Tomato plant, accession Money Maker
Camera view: bottom (45 deg); turntable rotation: 0 degrees
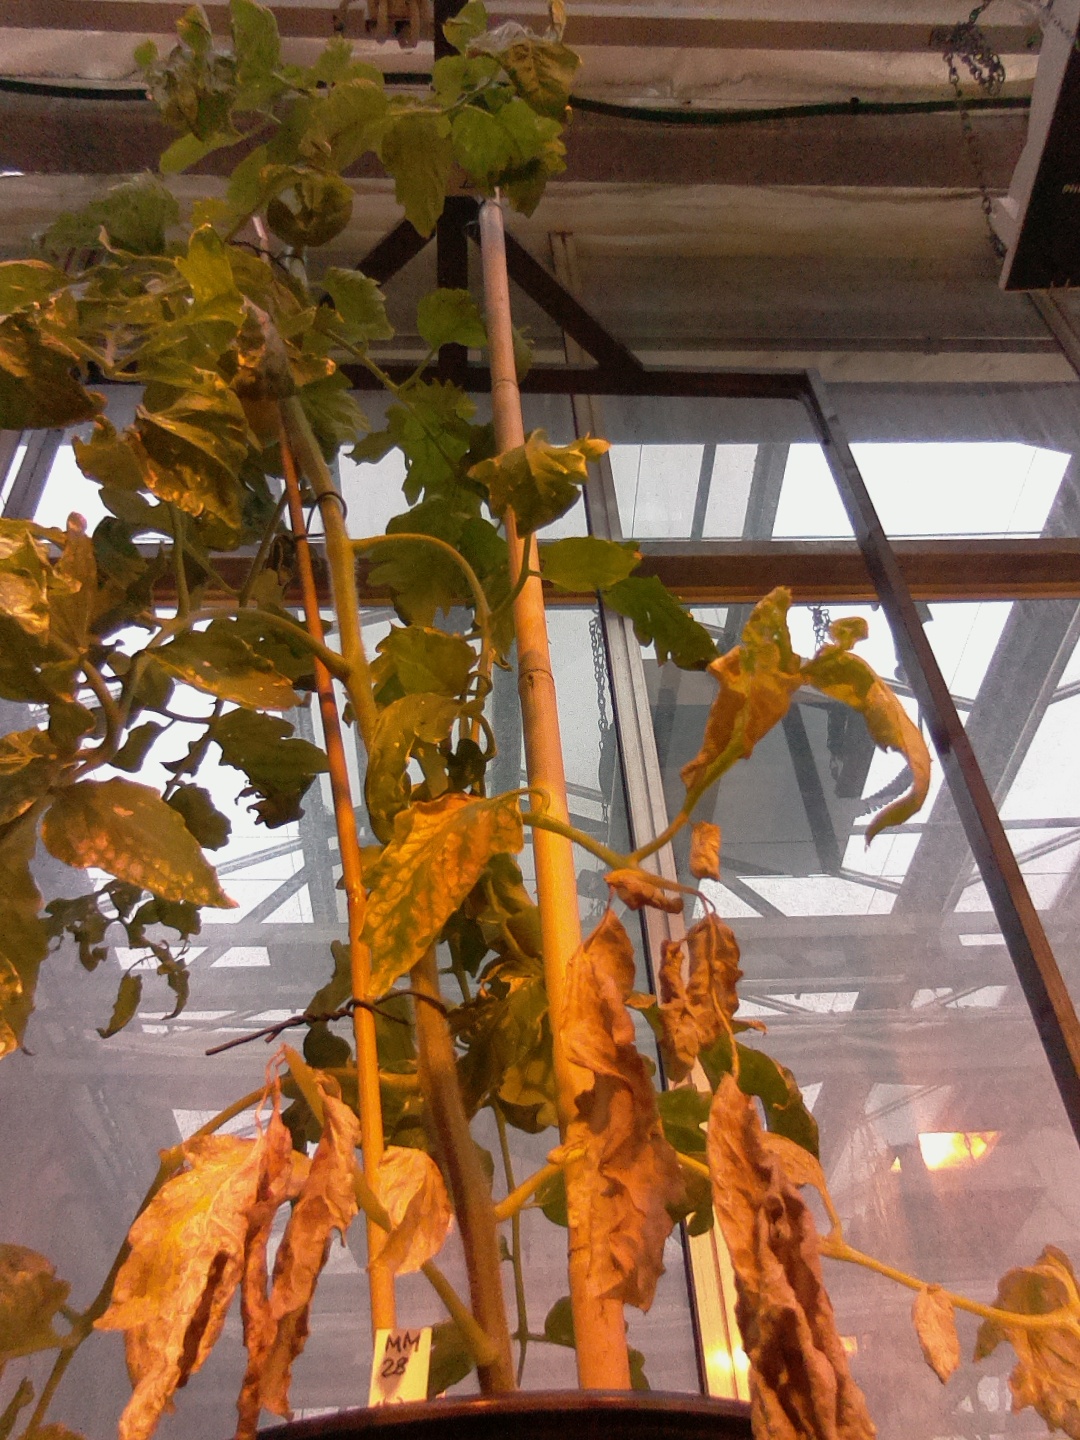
BBCH growth stage 76: 60%-70% of final fruit size